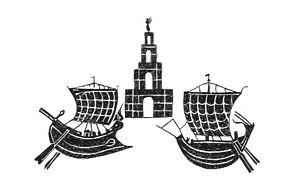
Cette page liste des types de bateaux avec un classement par ordre alphabétique. Dans la mesure du possible, les éléments sont illustrés avec une image représentative. Par ailleurs, les bateaux n'ayant pas encore d'article sur l'encyclopédie sont décrits succinctement. Les navires individuels sont classés dans la catégorie Nom de bateau.